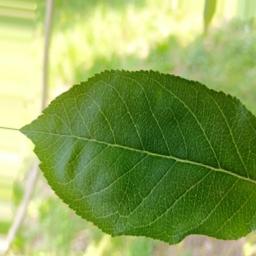
Label: Healthy